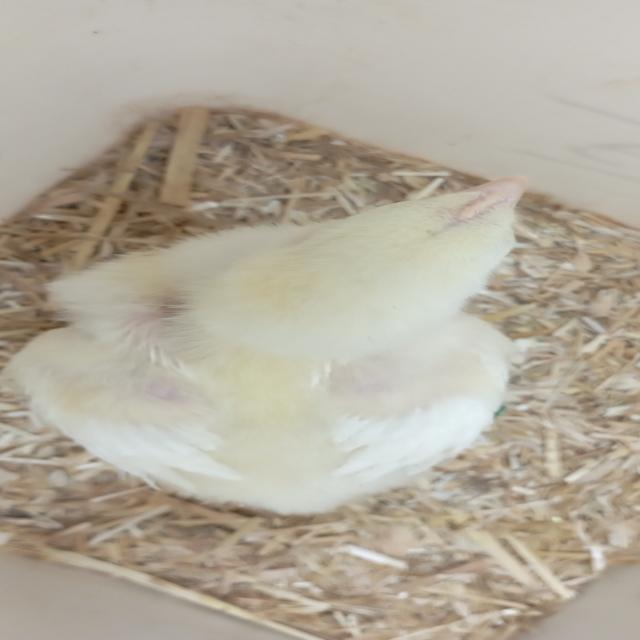
Weight: 243 g